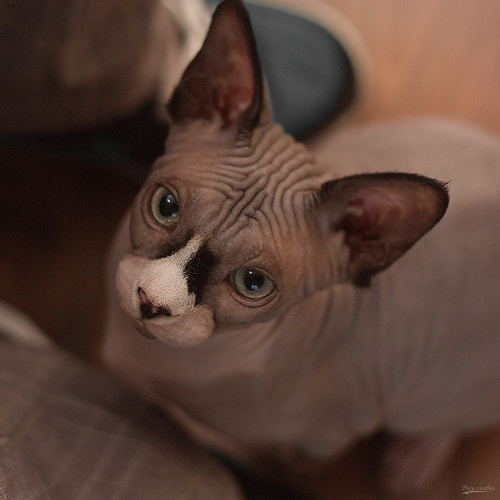
Breed: sphynx